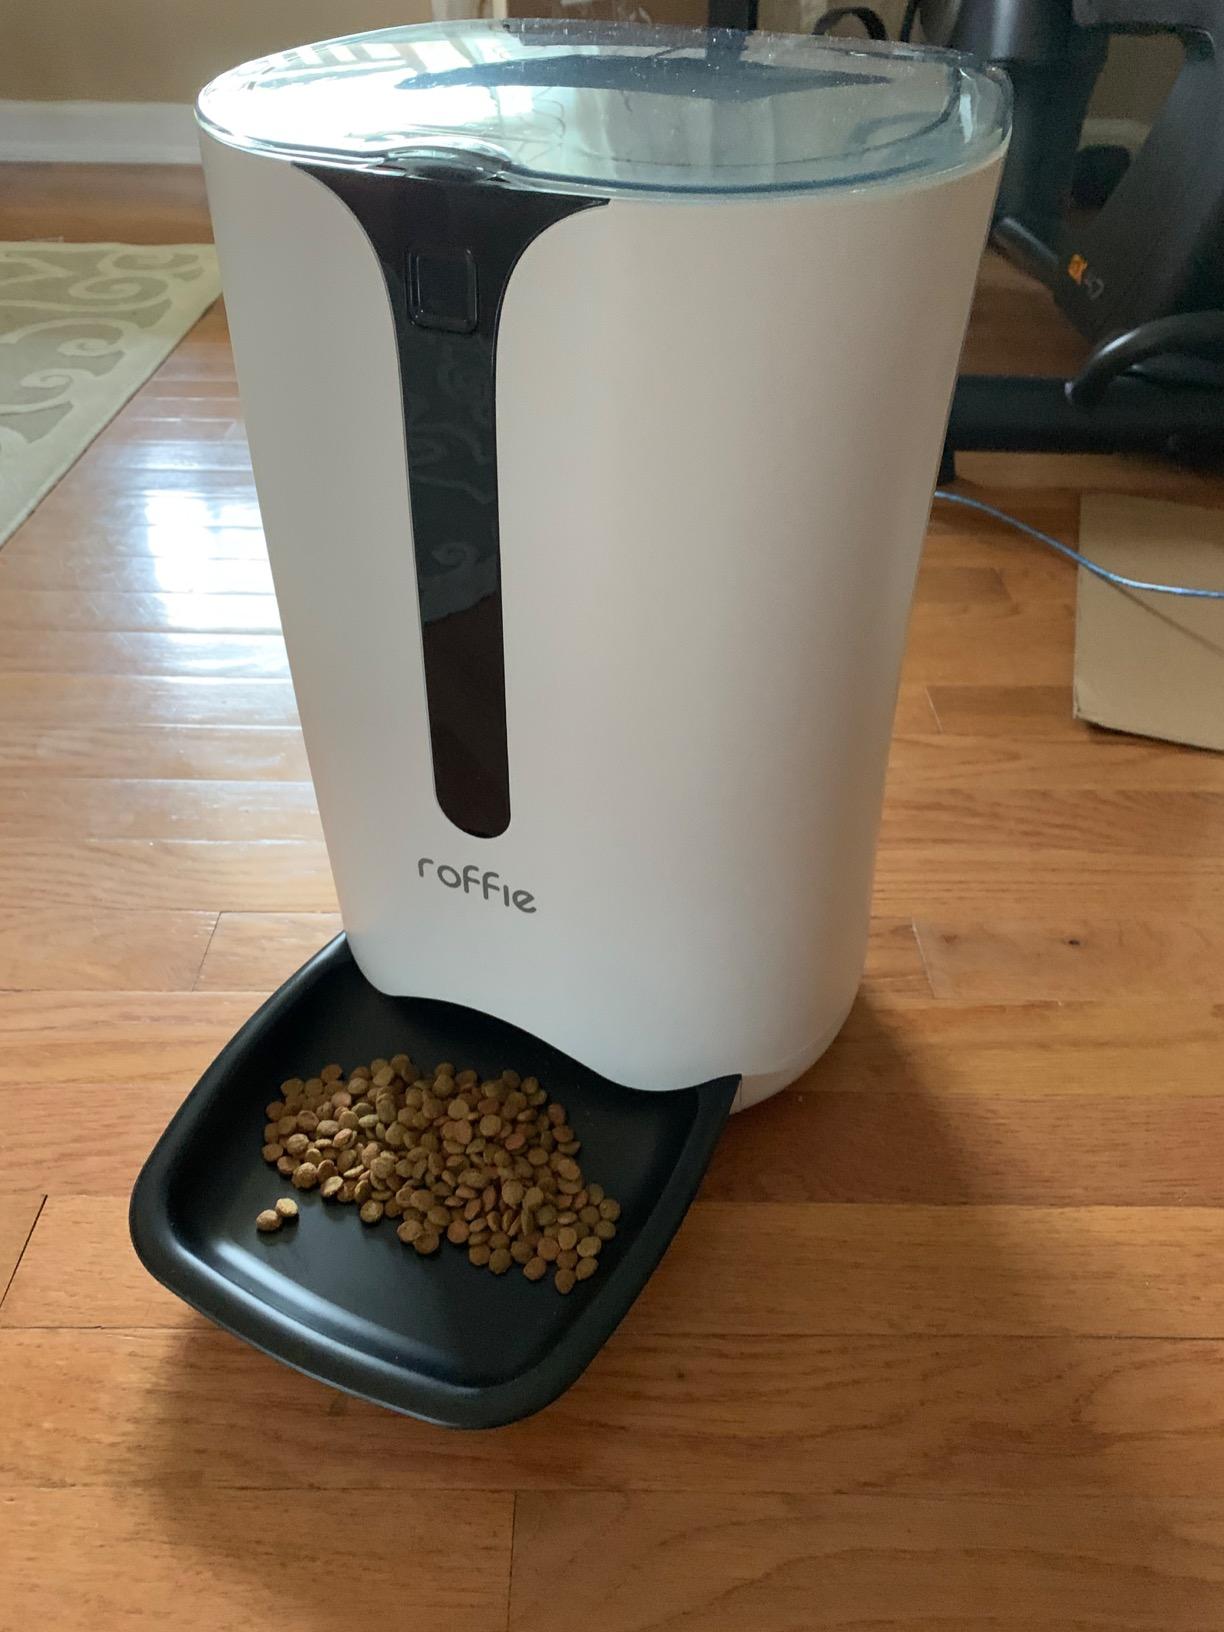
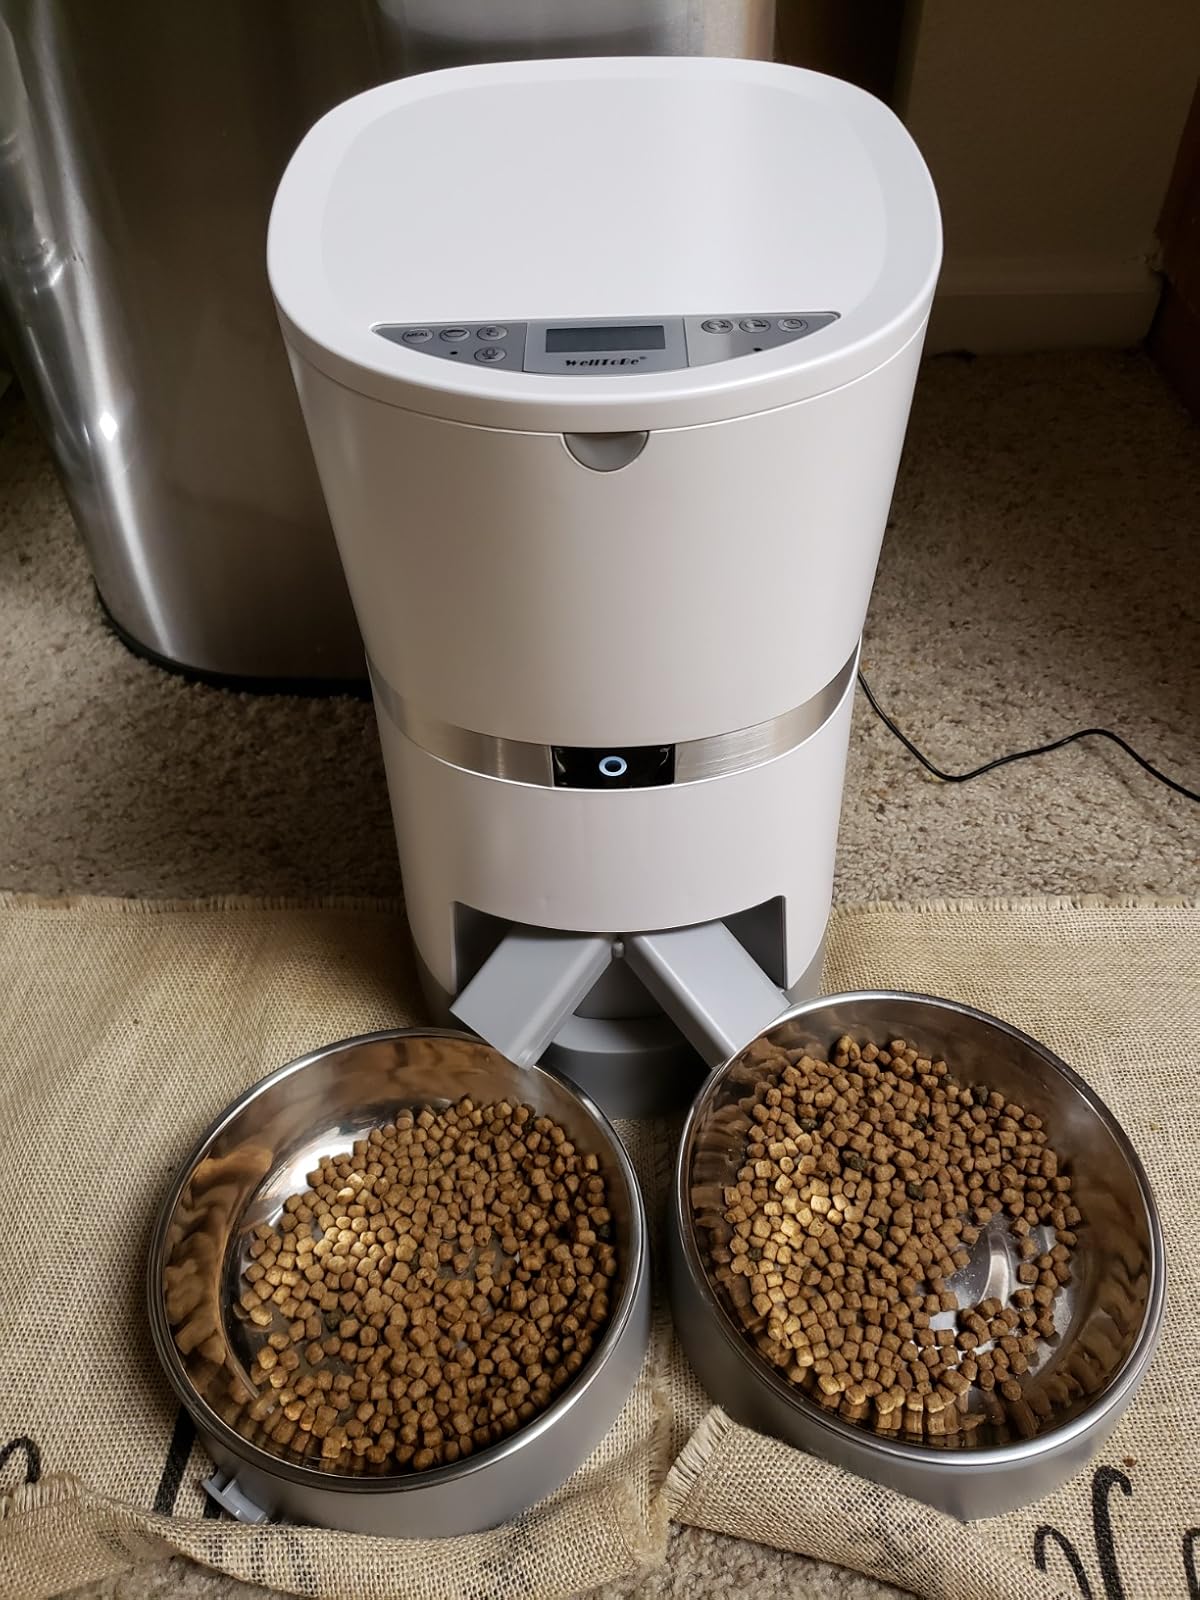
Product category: items_feeder
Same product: no